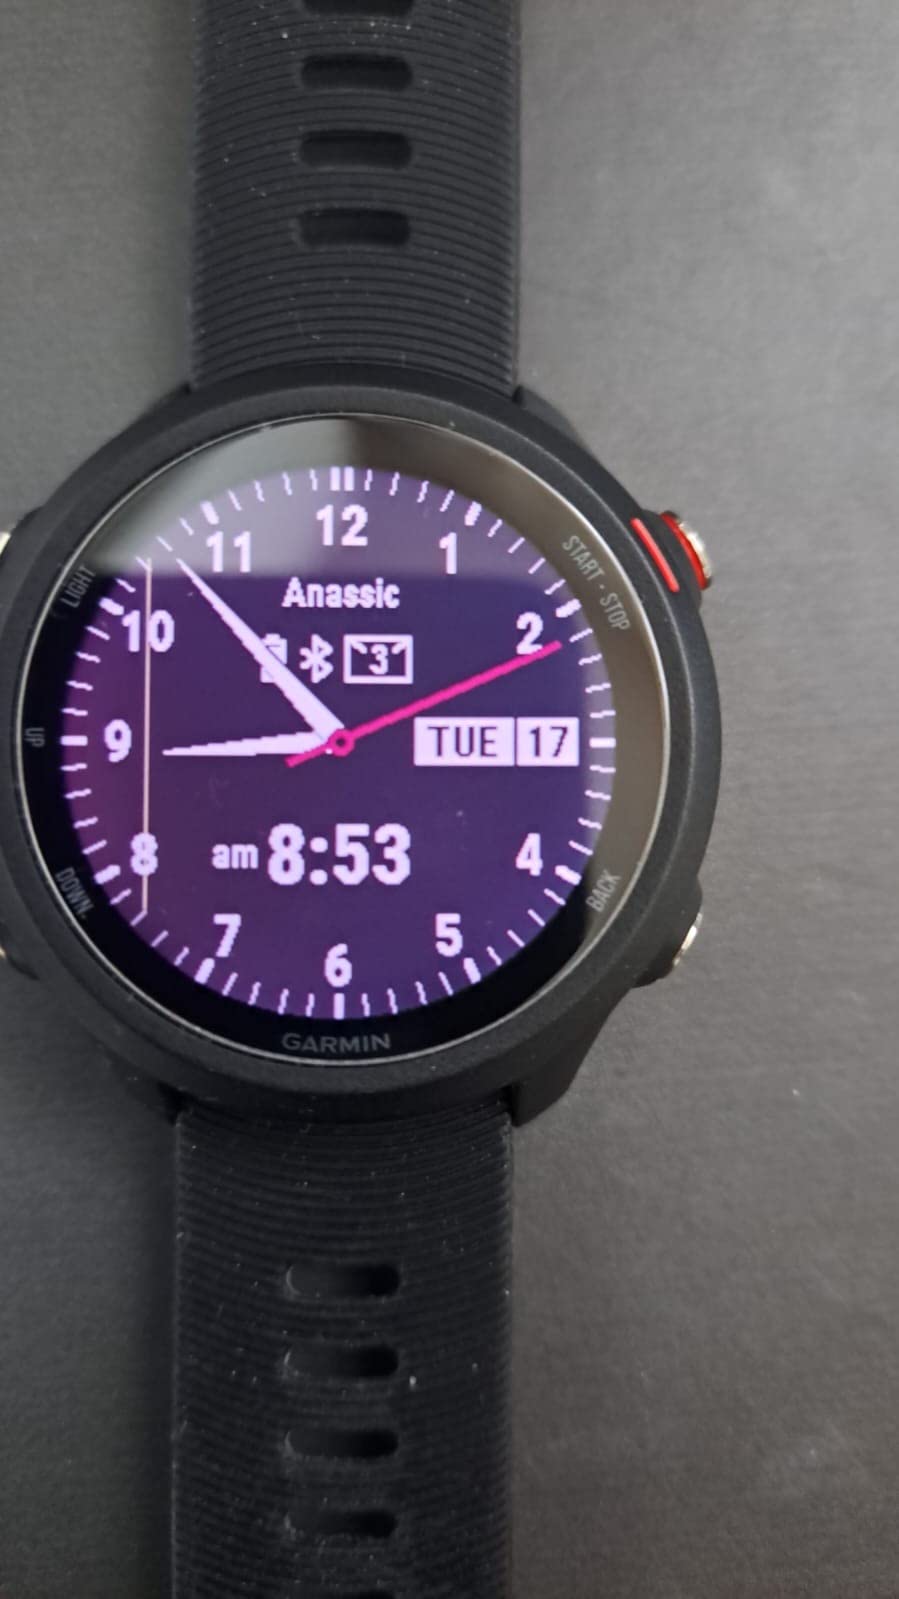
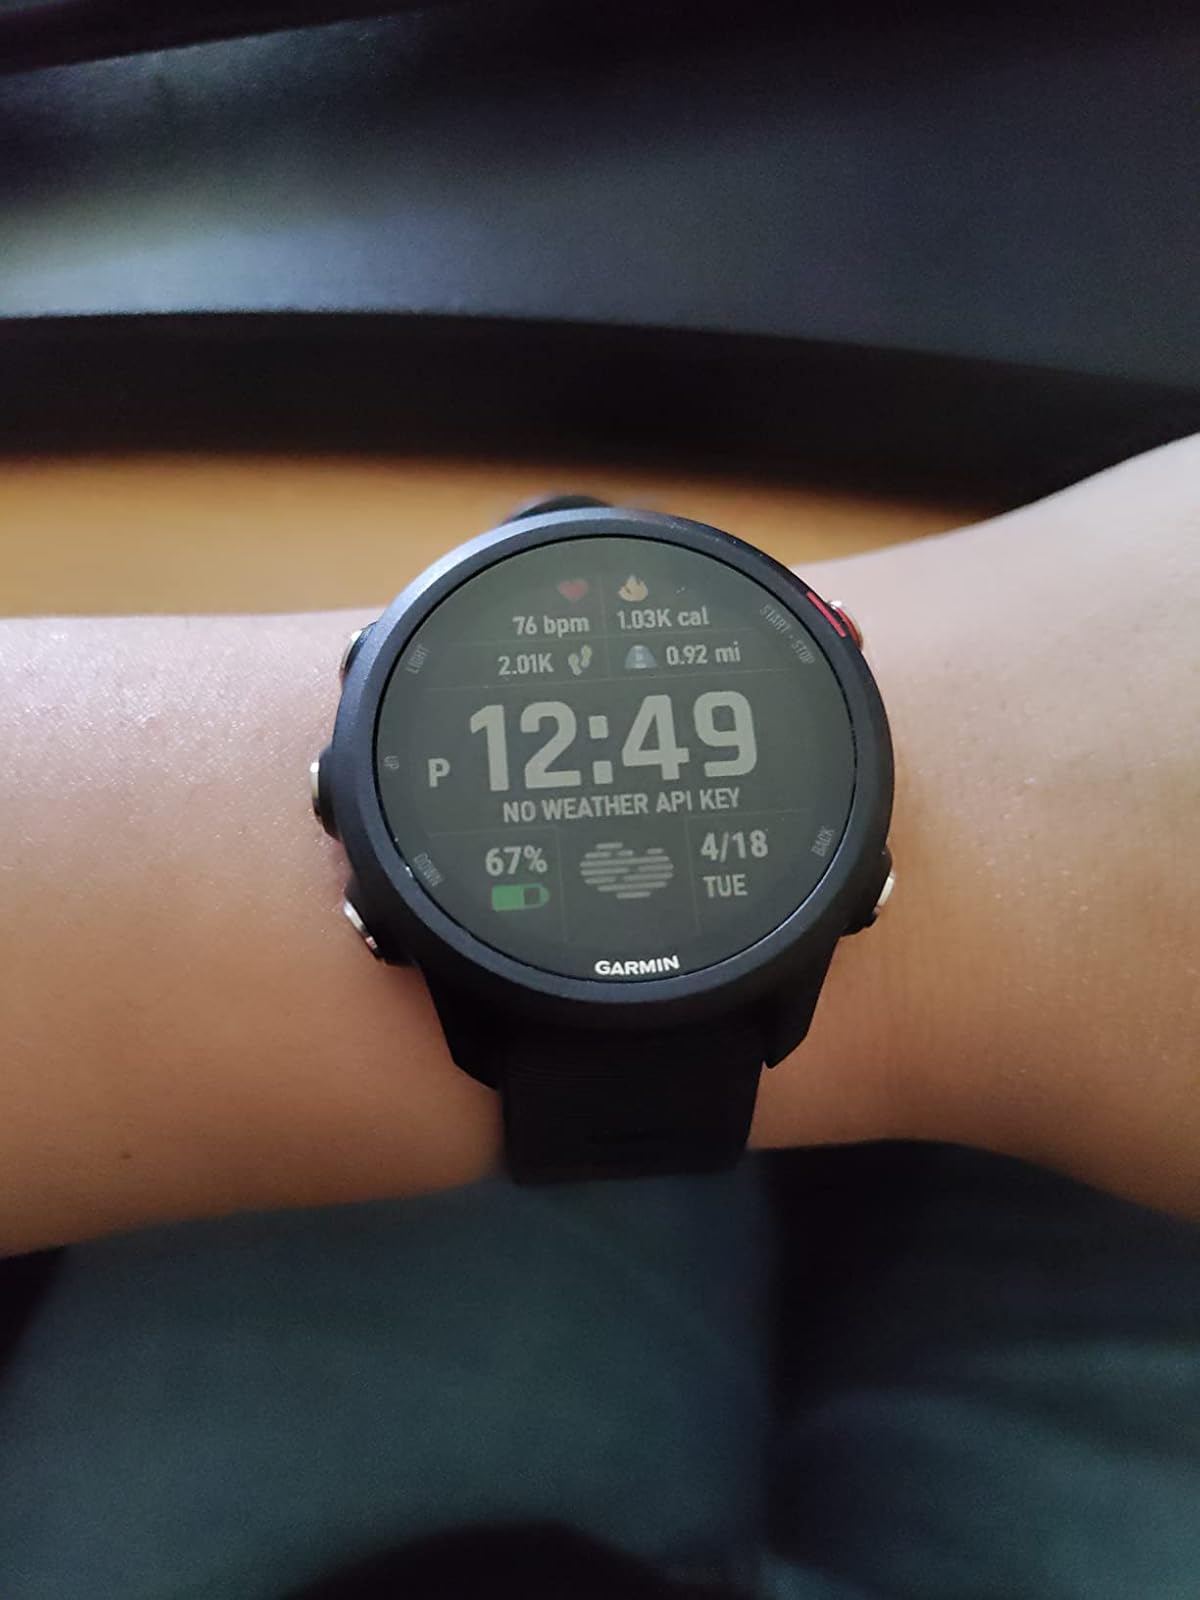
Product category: smartwatch
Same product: yes